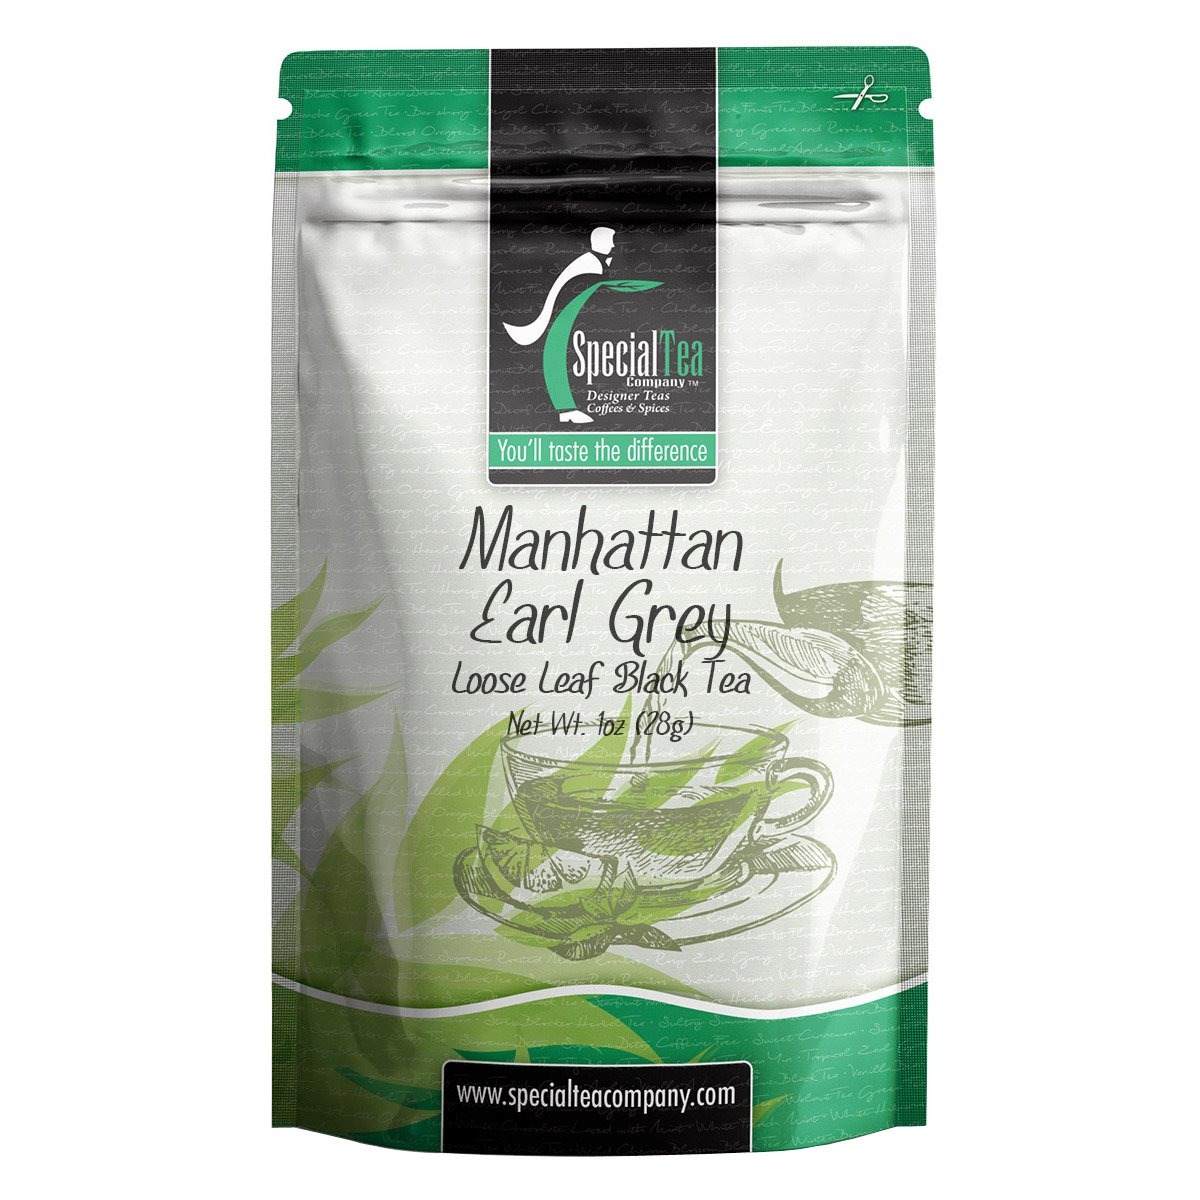
Item Name: Special Tea Loose Leaf Tea, Manhattan Earl Grey Blend, 1 Ounce
Bullet Point 1: Makes about 10 - 12 cups of tea.
Bullet Point 2: Premium gourmet loose leaf tea.
Bullet Point 3: Premium tea leaves have all their essential oils intact, so the flavor, quality and health benefits are maintained.
Bullet Point 4: Packed in a reseal able foil pouch to retain freshness.
Bullet Point 5: Individually hand packed in the USA.
Value: 1.0
Unit: ounce

Price: 7.96